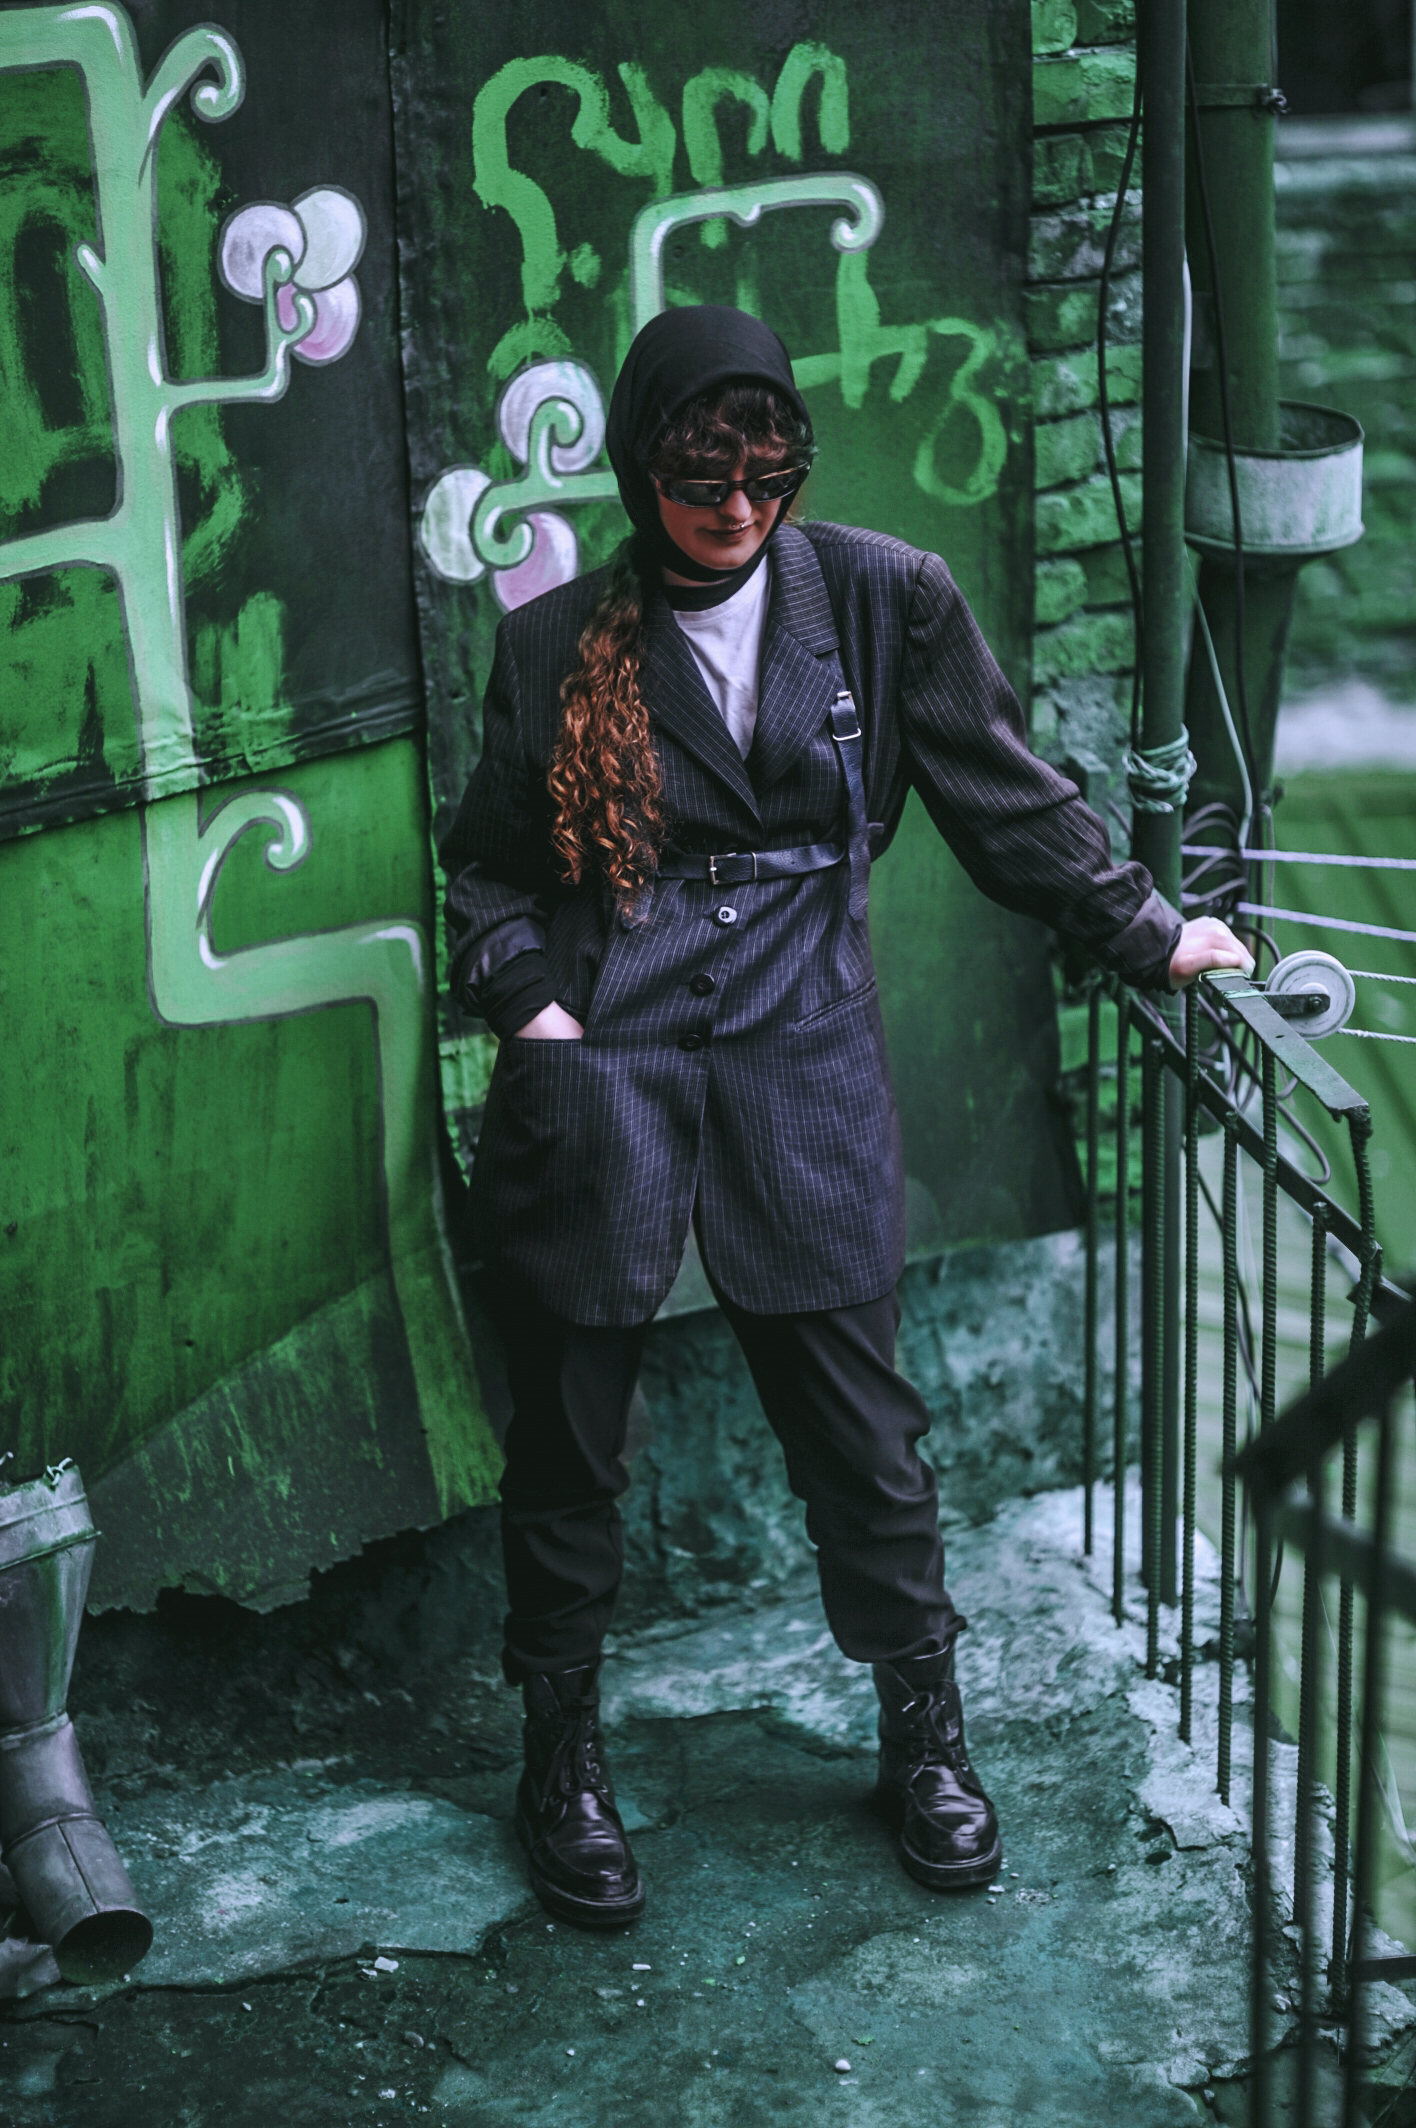
green, Riddler, cool, art, fictional character, illustration